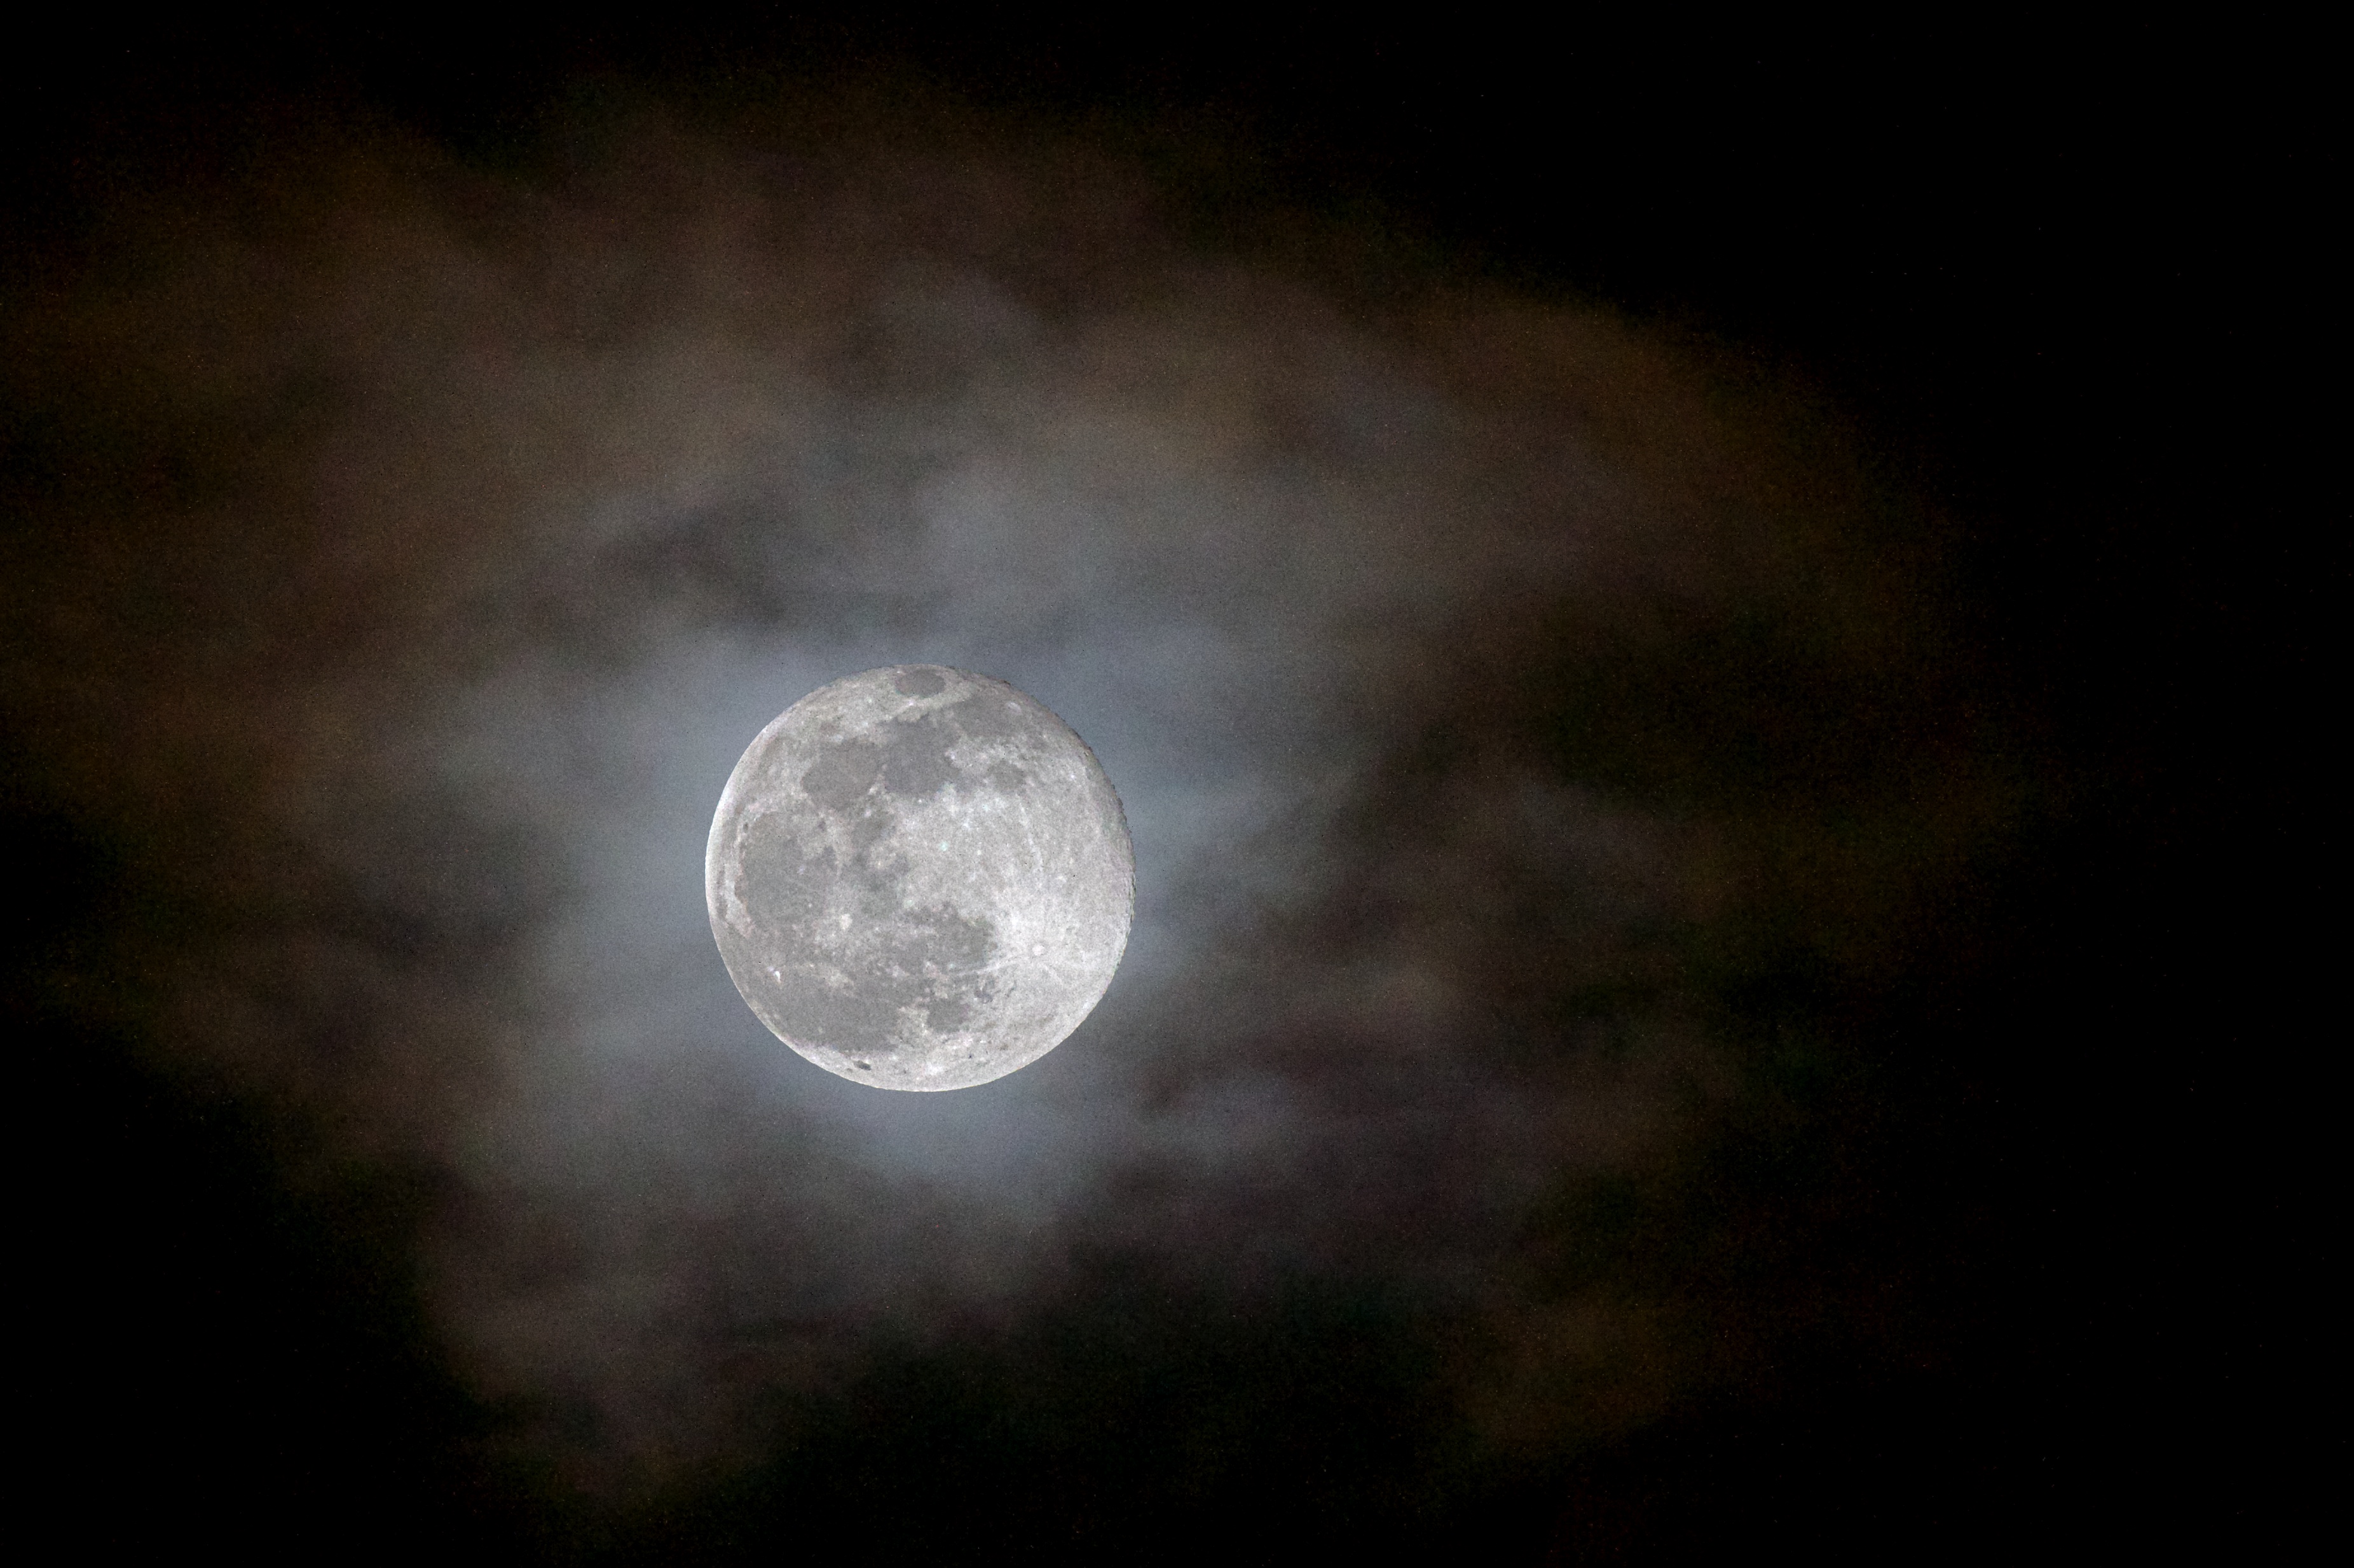
atmosphere, darkness, moon, full moon, moonlight, circle, astronomy, astronomical object, celestial event